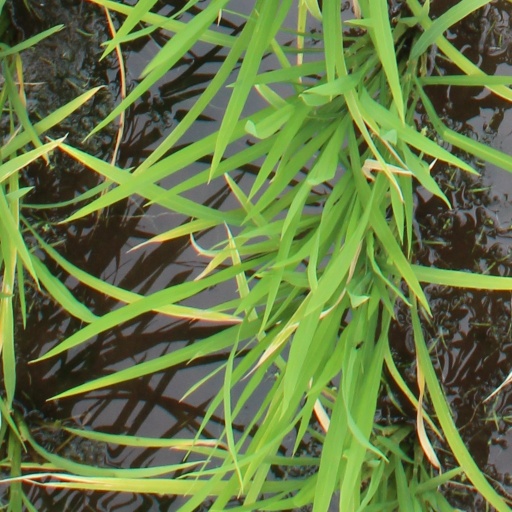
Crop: rice